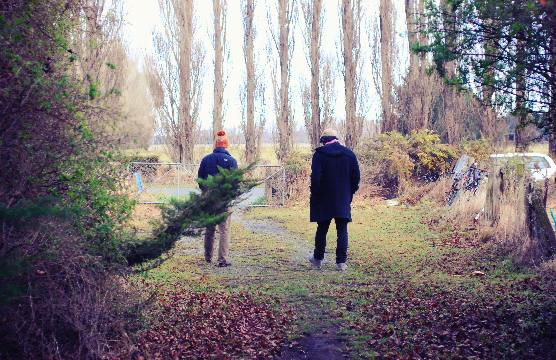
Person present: Yes